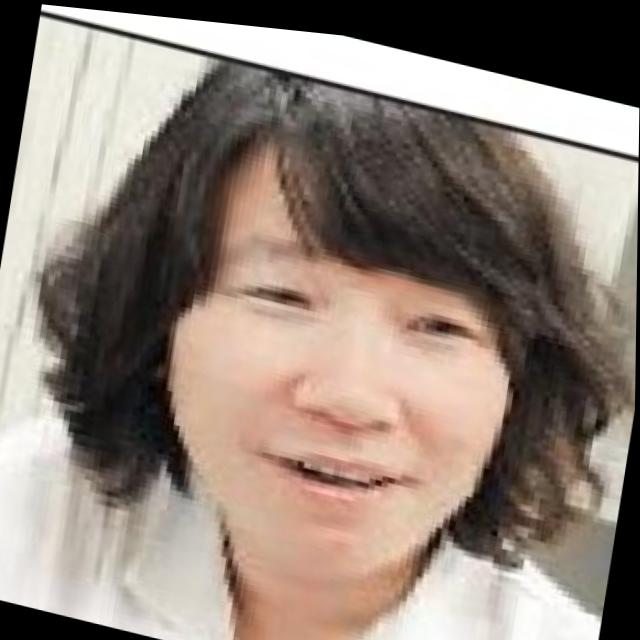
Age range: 21-44